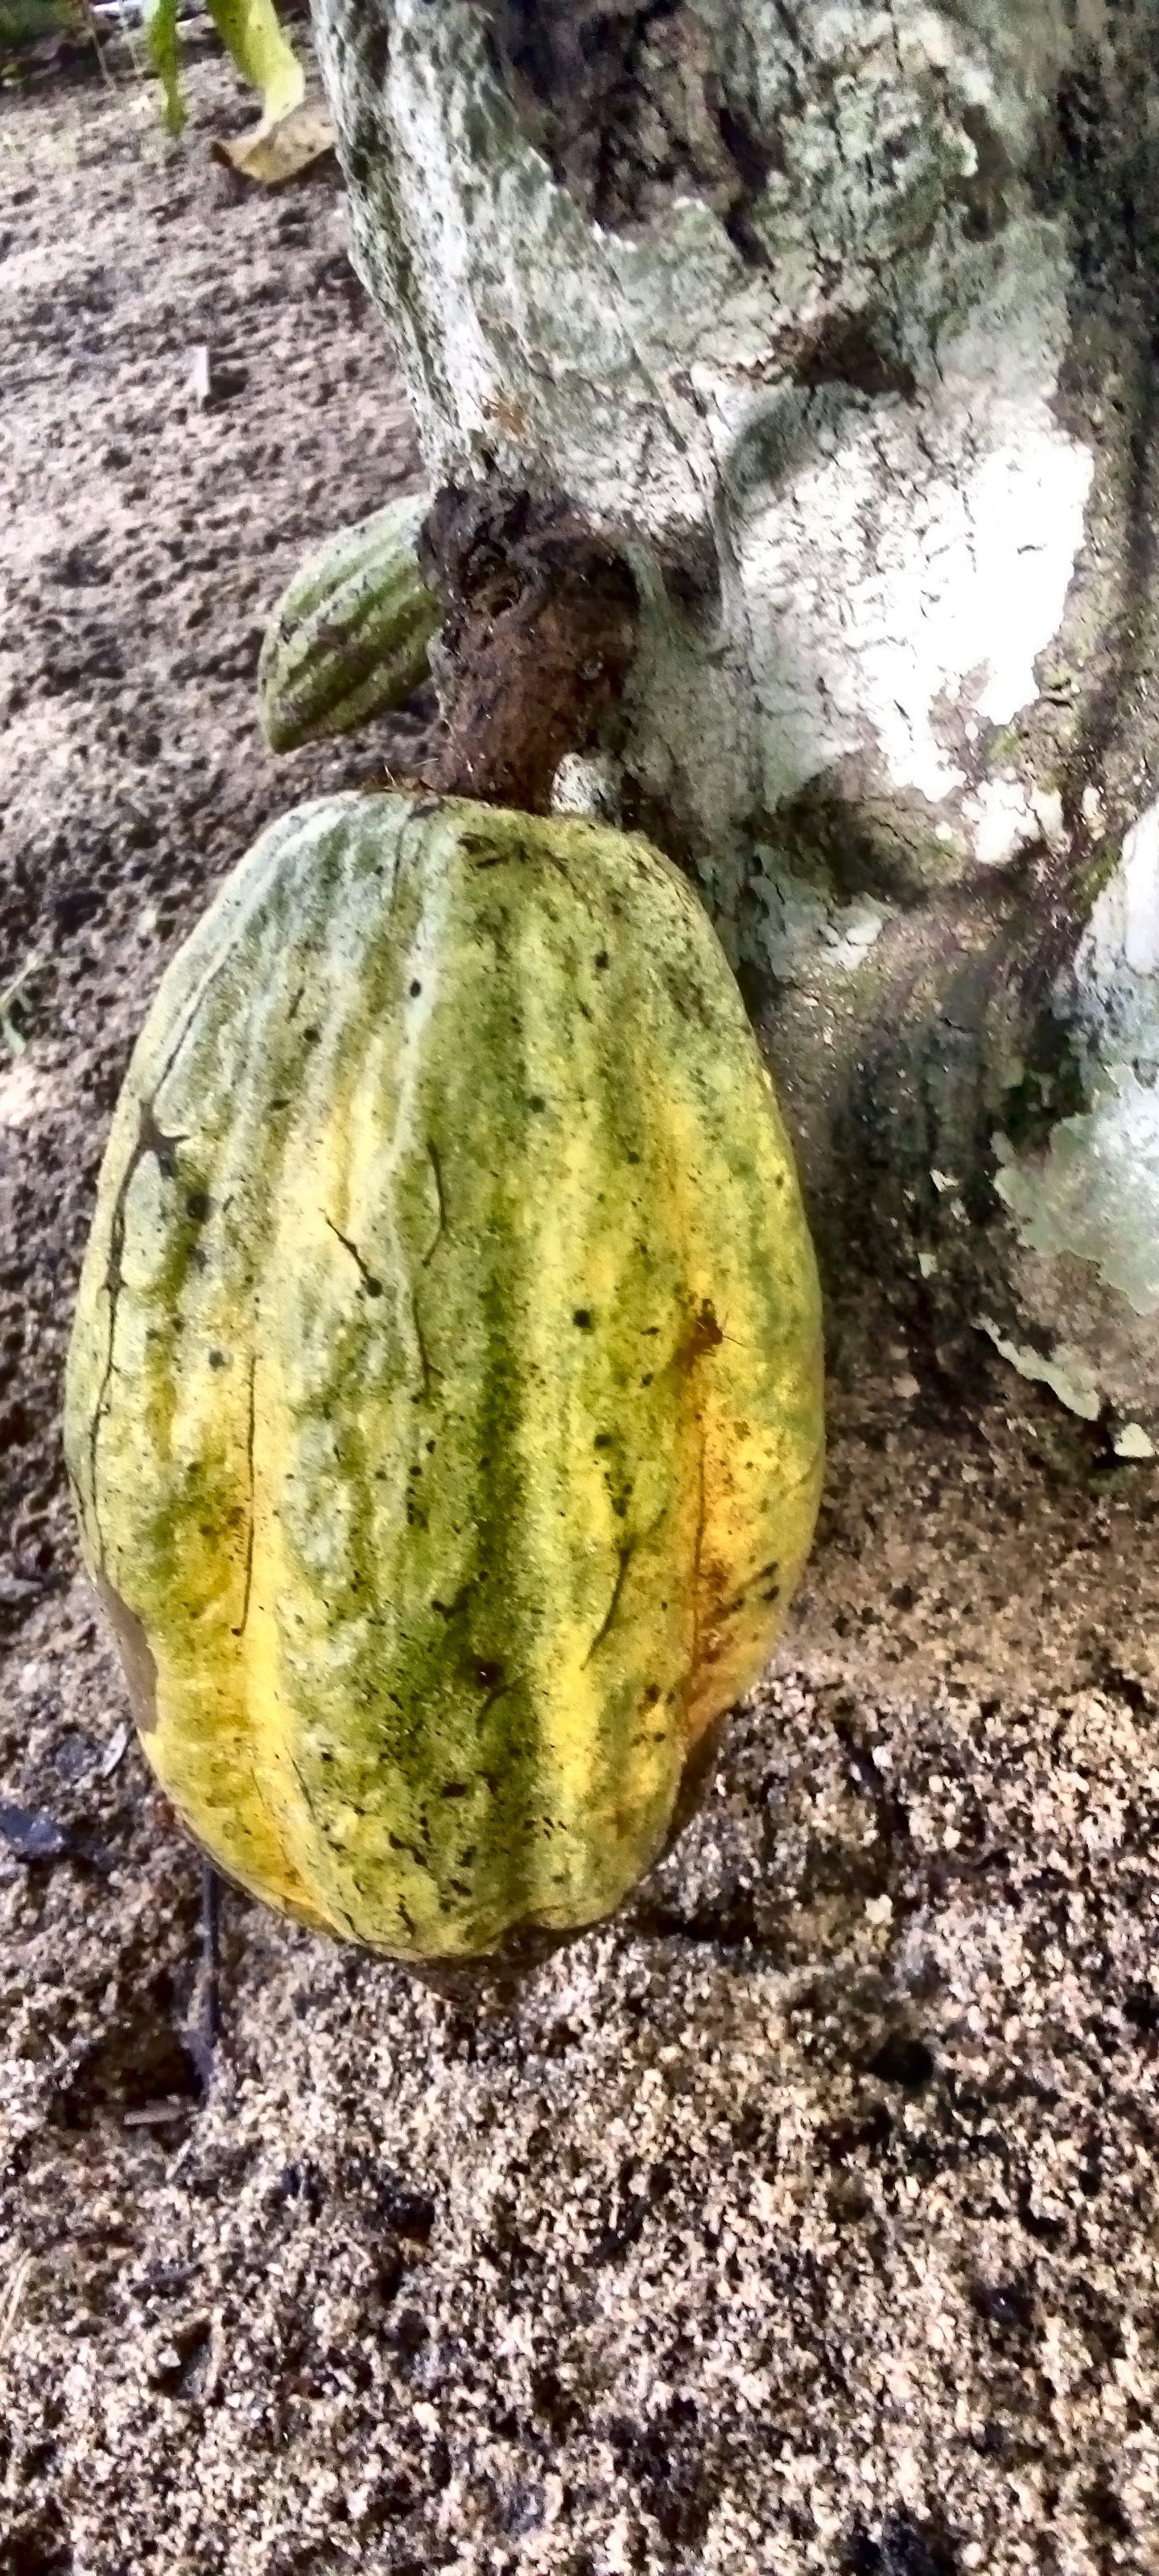
Maturity: mature
Variety: Guiana